Royal Rumble (1998)

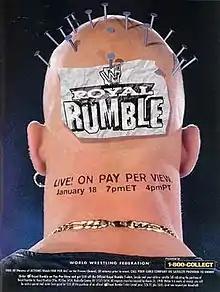
Promotional poster featuring the back of Stone Cold Steve Austin's head

The 1998 Royal Rumble was the 11th annual Royal Rumble professional wrestling pay-per-view (PPV) event produced by the World Wrestling Federation (WWF, now WWE). It took place on January 18, 1998, at the San Jose Arena in San Jose, California. Six matches were contested on the event's card. As has been customary since 1993, the Royal Rumble match winner received a world championship match at that year's WrestleMania. For the 1998 event, the winner received a match for the WWF Championship at WrestleMania XIV. This is the first Royal Rumble of the Attitude Era.